Richmond, Virginia

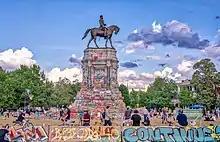
A formerly-focal point of Monument Avenue, the Robert E. Lee Monument was removed in 2021, following the protests of Confederate monuments in Virginia.

A decade after the Civil War, Richmond resumed its position as a major urban center of economic productivity with iron front buildings and massive brick factories. Canal traffic peaked in the 1860s, with railroads becoming the dominant shipping method. Richmond became a major railroad crossroads, showcasing the world's first triple railroad crossing. Tobacco warehousing and processing continued to play a central economic role, advanced by the world's first cigarette-rolling machine that James Albert Bonsack of Roanoke invented between 1880 and 1881.